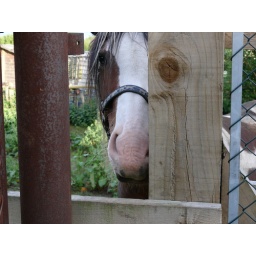
The horse on the allotments, peering through a crack in the fence - it was delighted to have company